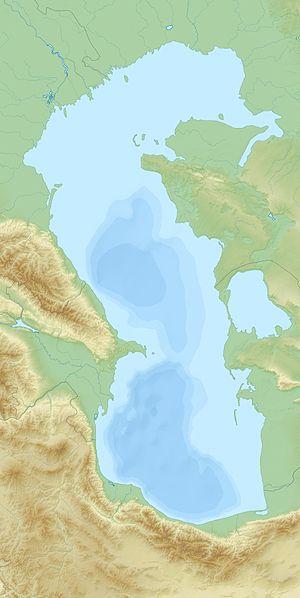
Le gisement de Shah Deniz est le plus important champ de gaz d'Azerbaïdjan. Il est situé en mer Caspienne à environ 70 kilomètres du sud-est de Bakou, à 600 mètres de profondeur. La zone couvre environ 860 kilomètres carrés. S'étendant sur plus de 140 kilomètres carrés, le réservoir est semblable à l'île de Manhattan.
L'archipel de Bakou est un groupe d'îles côtières de l'Azerbaïdjan dans la baie de Bakou, sur la côte ouest de la mer Caspienne. Ces iles sont d'origine tectonique.
Kashagan est le nom donné à un gisement pétrolier situé en mer Caspienne, découvert dans les années 1990, à grande profondeur sous les eaux territoriales du Kazakhstan et supposé contenir une grande quantité de pétrole, mais difficile à atteindre.